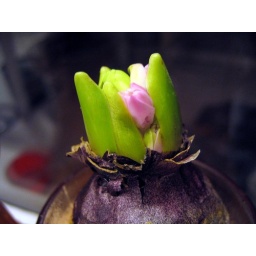
Hyacinth flower in a glass vase